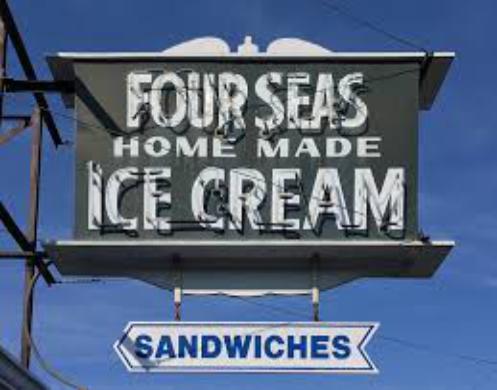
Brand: Four Seas Ice Cream
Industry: Food